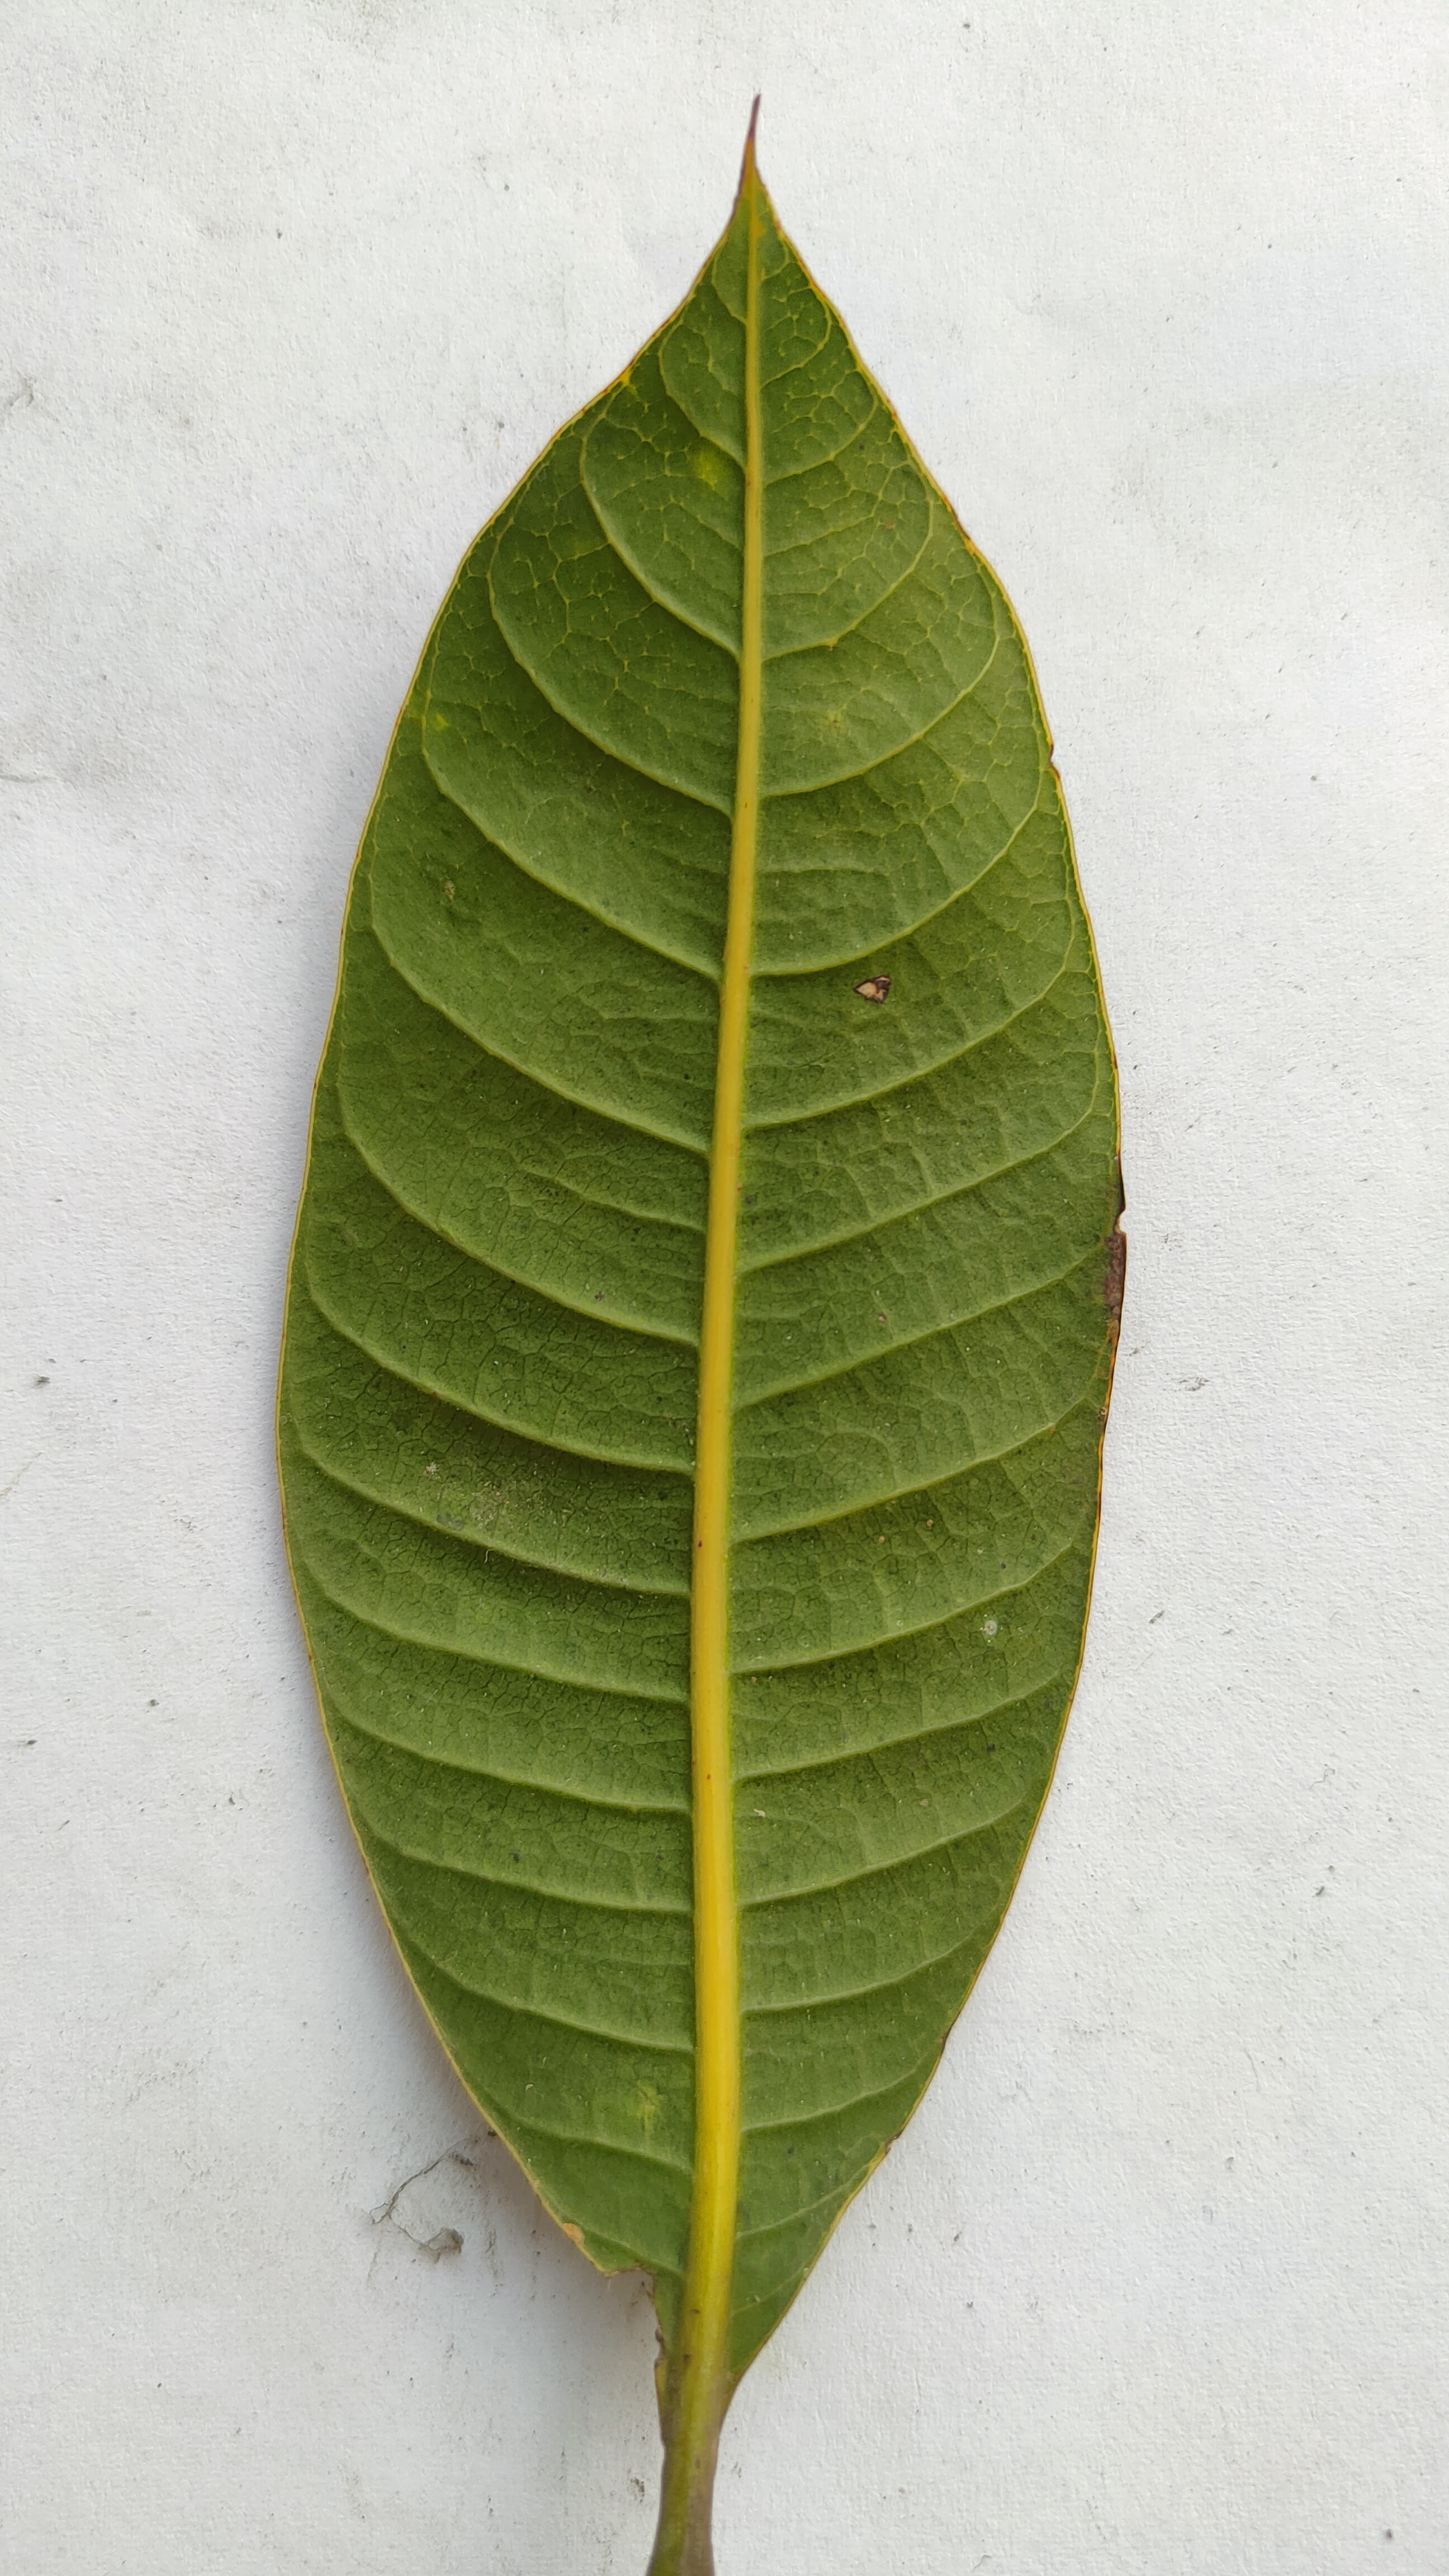
Leaf variety: Mango